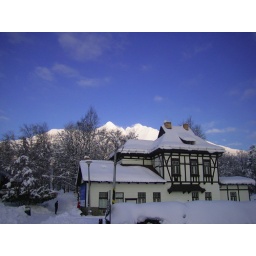
This is the mountain we were riding, in the middle, seen from the town train station